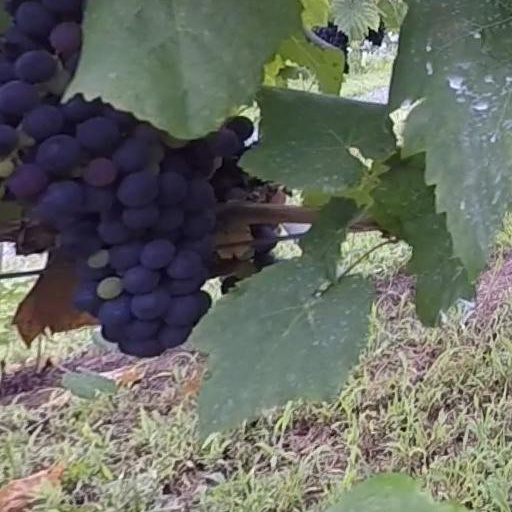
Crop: grape